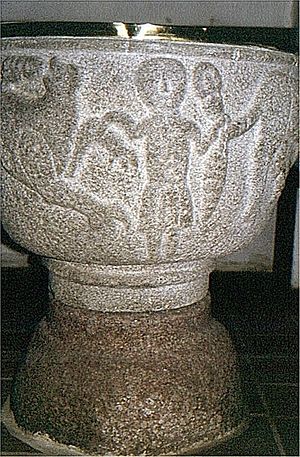
Svostrup Kirke
Døbefont
Svostrup Kirke, døbefont
Svostrup Kirke er en kirke i Svostrup Sogn i det tidligere Hids Herred, Viborg Amt, nu Silkeborg Kommune. Kirken ligger på vejen mellem Skanderborg og Viborg og har formodentlig været et naturligt bedested for vejfarende. Kor og skib er opført i romansk tid af granitkvadre over skråkantsokkel.